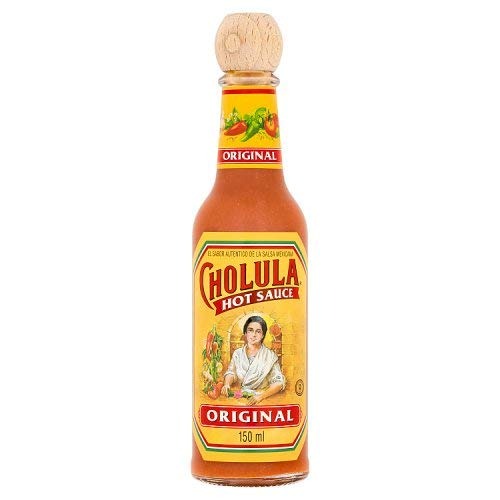
Item Name: Cholula Hot Sauce Original - 150ml
Bullet Point 1: Cholula Hot Mexican Sauce 150g
Bullet Point 2: Kosher, Suitable for Vegans, Suitable for Vegetarians
Product Description: Cholula Hot Mexican Sauce 150g
Value: 5.07
Unit: Fl Oz

Price: 4